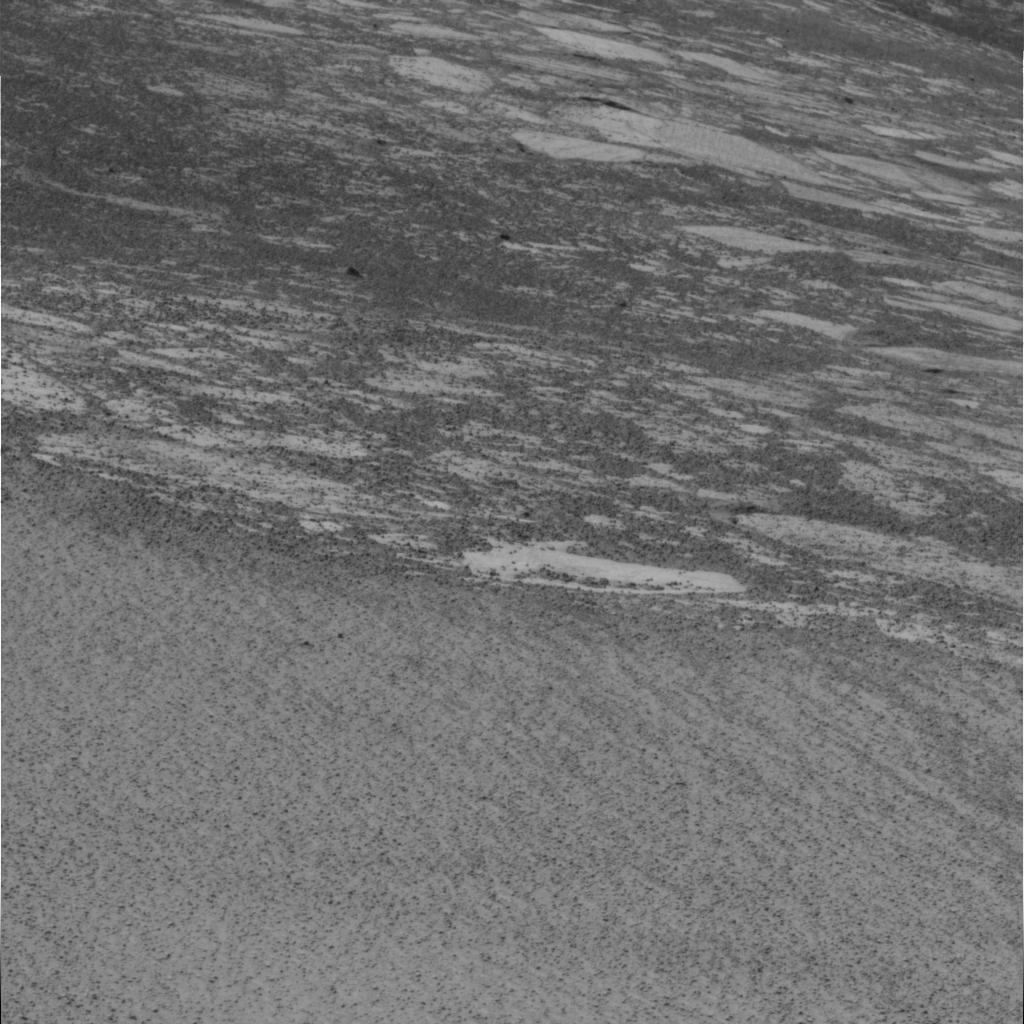
Surface features visible: Rock Outcrops, Soil, Spherules, Nearby Surface